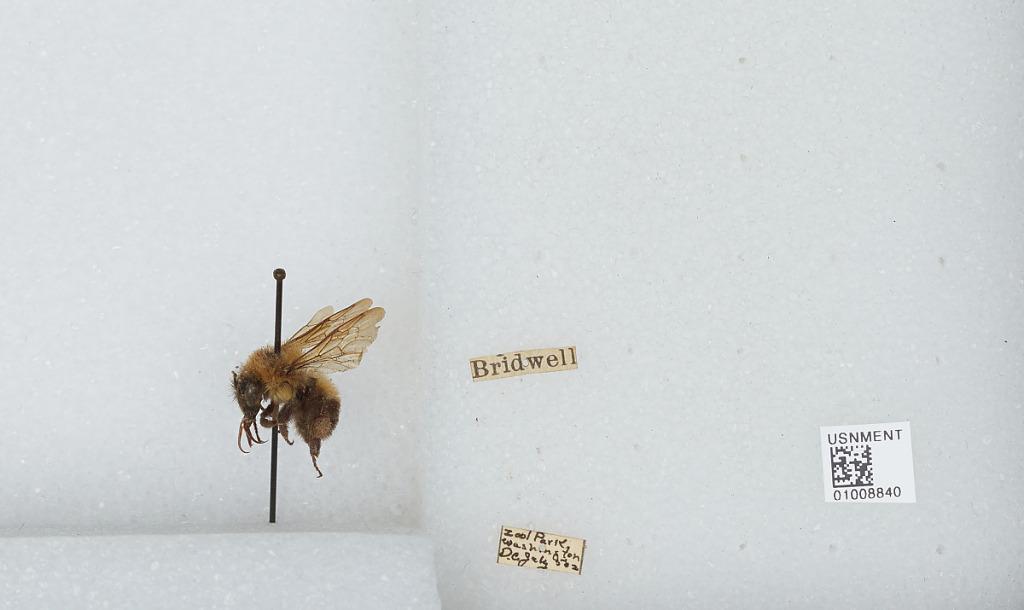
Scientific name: Bombus (Pyrobombus) bimaculatus Cresson
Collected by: Bridwell
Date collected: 1902-7-5
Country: United States
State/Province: District Of Columbia
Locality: Smithsonian National Zoological Park
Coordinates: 38.9311, -77.0497